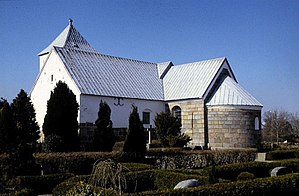
Rybjerg Kirke
Rybjerg
Rybjerg Kirke, (Skive Kommune), set fra sydøst
Rybjerg Kirke er en kirke i Rybjerg Sogn i det tidligere Salling Nørre Herred, Viborg Amt, nu Skive Kommune. Apsis, kor og skib er opført i romansk tid af granitkvadre over dobbeltsokkel, rundstavprofil over skråkant. Den tilmurede syddør står med tre par frisøjler. Søjlerne har terningkapitæler og baser med bladornamenter. På tympanonen ses en biskop i lavt relief, der sidder på en foldestol med dyrehoveder på endestykkerne og drager på stolens ben.